Carlsberg Group

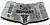
Elephant beer, Carlsberg Deutschland GmbH – Carlsberg ELePHANT

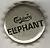
Elephant beer capsule, Cap of Carlsberg Deutschland GmbH – Carlsberg ELePHANT

Carlsberg Sweden (Sverige) is based in Stockholm, and owns the Falcon Brewery in Falkenberg, and the Ramlösa mineral water bottling facility in Helsingborg. Carnegie Porter, a 5.5% abv Baltic porter, along with the Pripps and Falcon brand lagers, are brewed in Falkenberg. Norway brands include: Arendals, Dahls, Frydenlund, Nordlands, Ringnes and Tou.